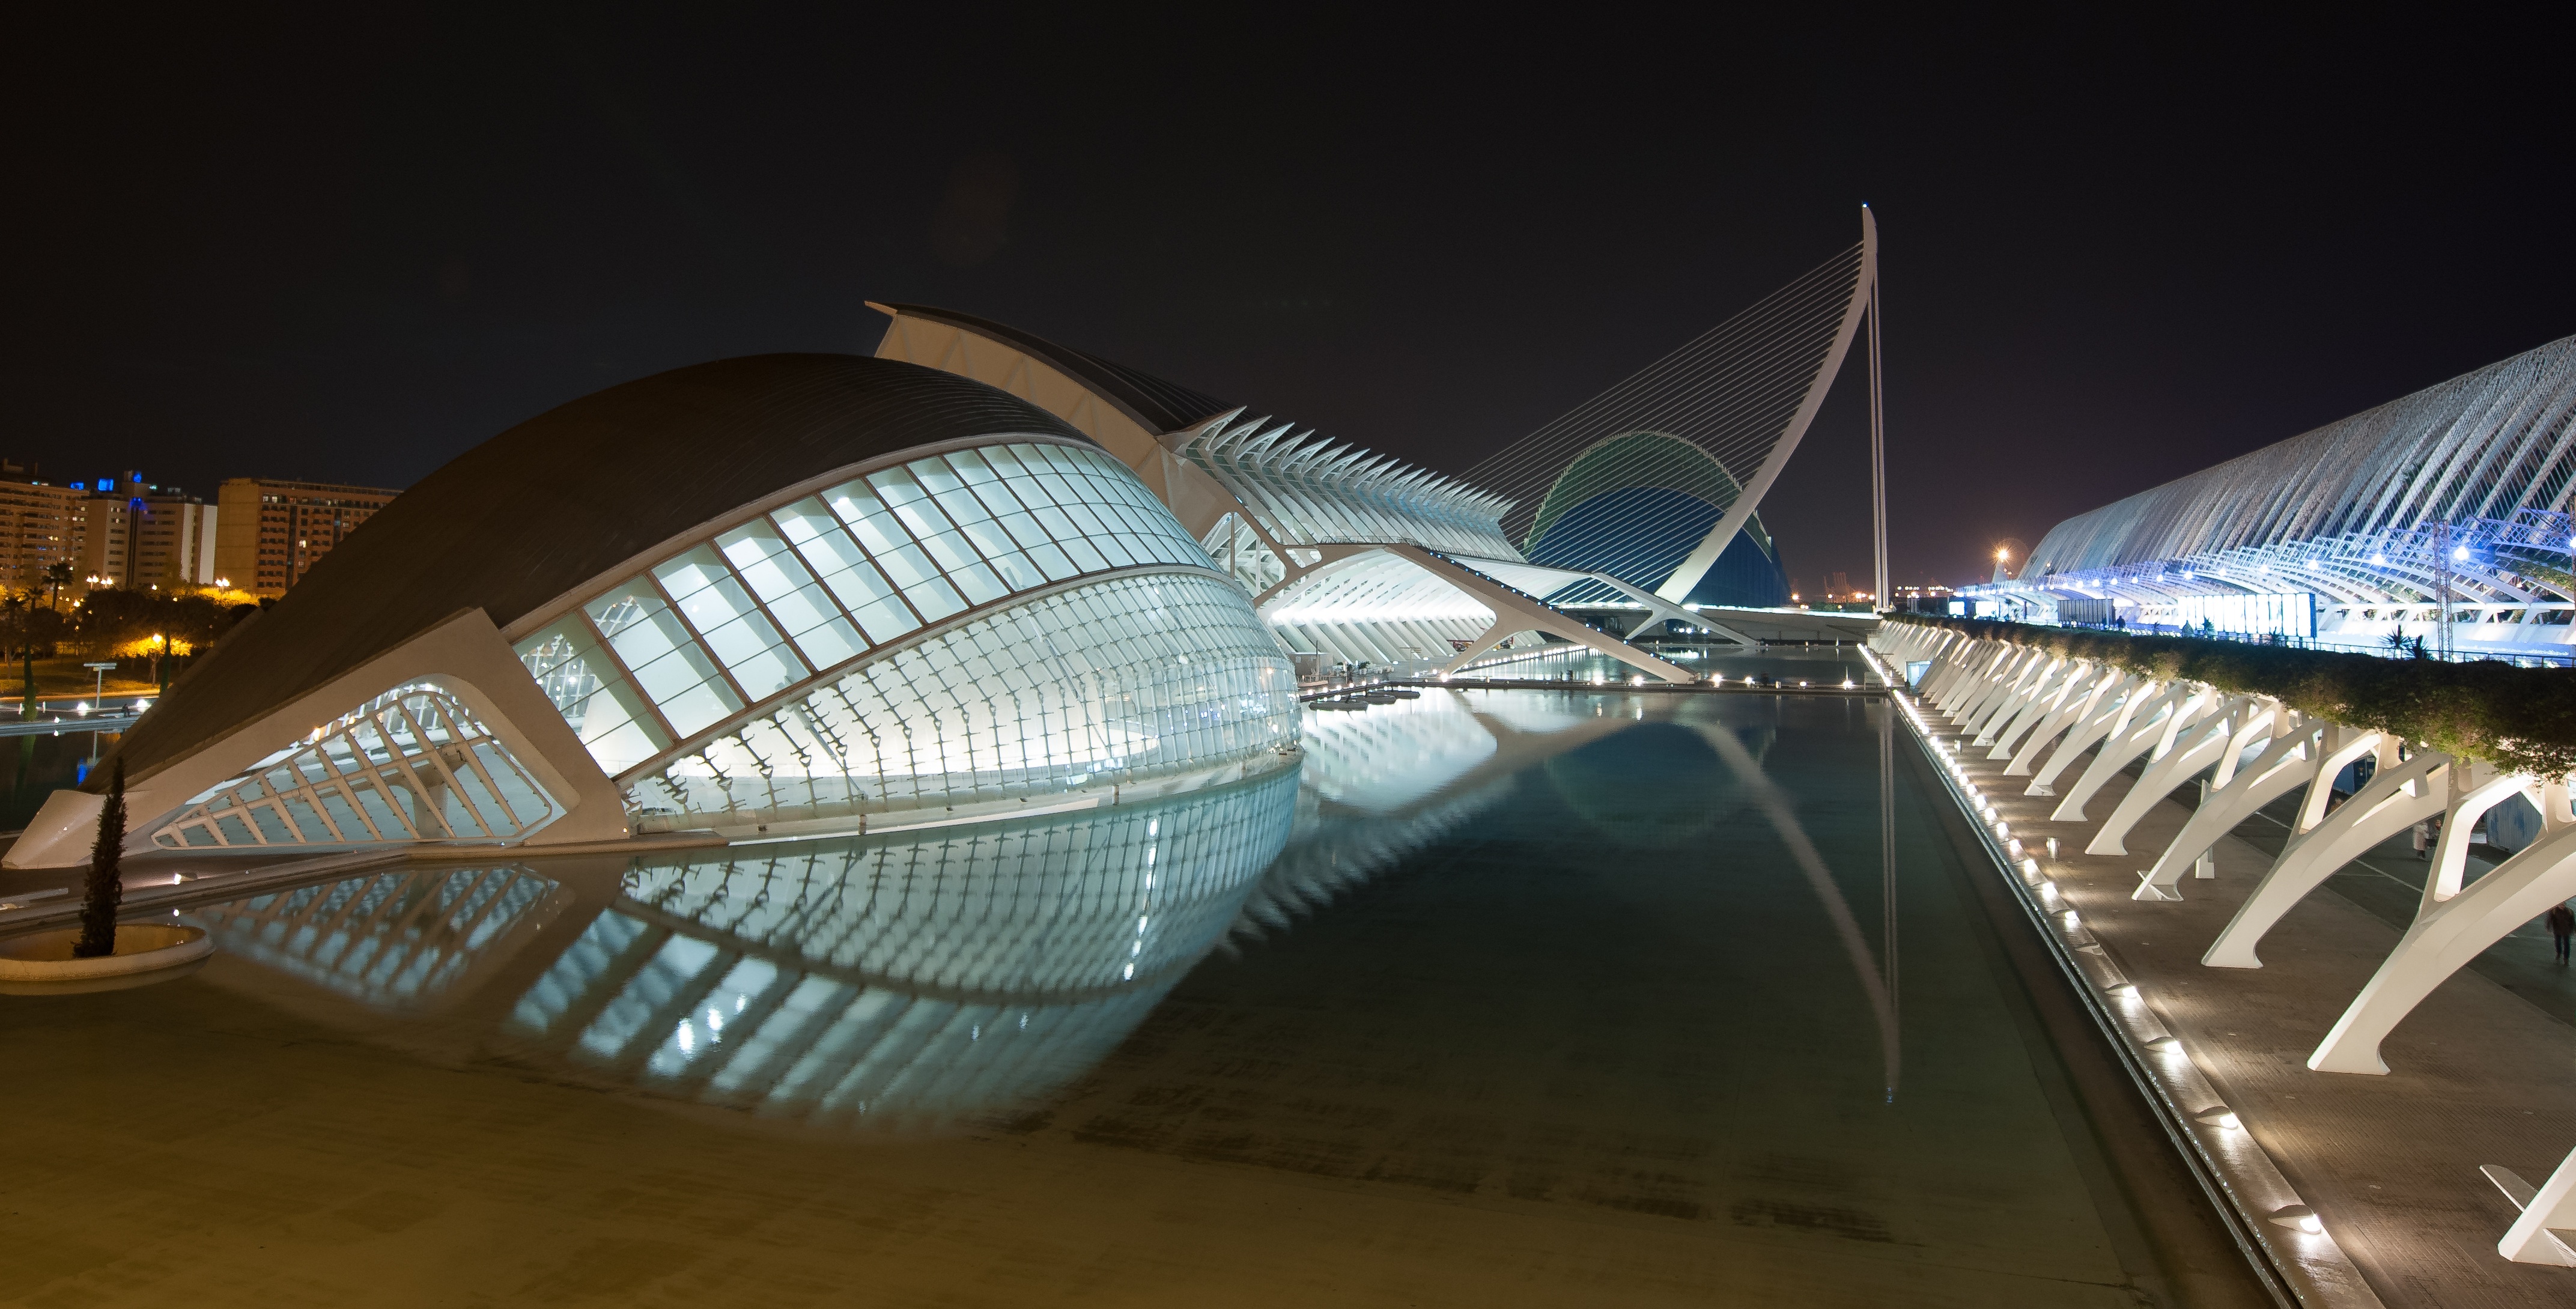
water, wing, light, architecture, night, building, city, skyscraper, pond, reflection, opera house, tourism, stadium, arena, spain, valencia, valence, santiago calatrava, city of the arts, atmosphere of earth, sport venue